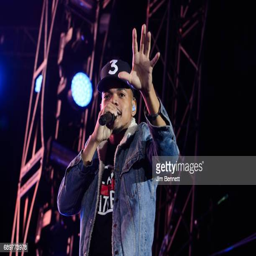
music video performer performs live on stage during festival in politician